Criss Angel

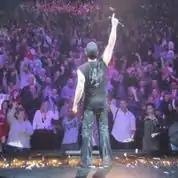
Angel performing in front of a live crowd

In 2006, Angel partnered with Cirque du Soleil to produce the stage show "Criss Angel Believe" (stylized as ""Criss Angel BeLIEve""), premiering the show at the Luxor Las Vegas on September 26, 2008. It became the bestselling live magic show in the world. The name of the show was taken from Harry Houdini, for the mythology of Houdini choosing the word "believe" as the codeword for communicating with Houdini after his death. Luxor's parent company, MGM Mirage, financed the show with $100 million.